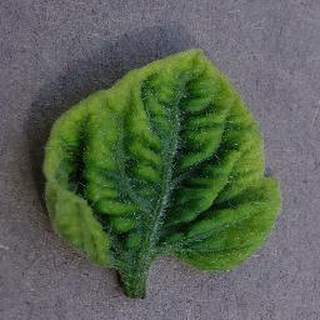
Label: tomato_yellow_leaf_curl_virus